Question: What color is the dirt?
Tambaya: Wani launi ne dattin?
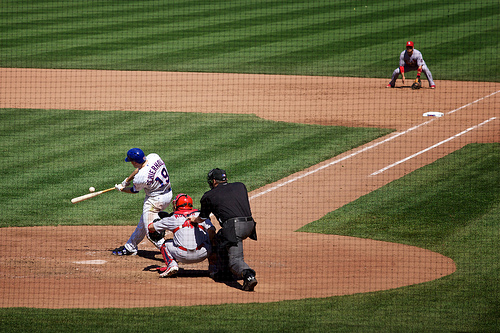
Answer: Brown.
Amsa: Ruwan ƙasa.